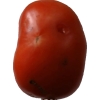
Label: tomato